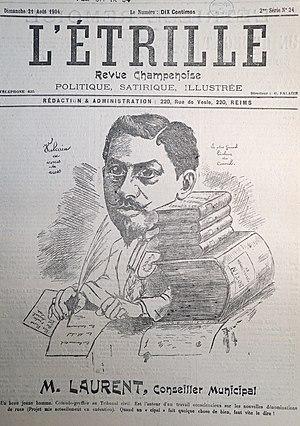
le journal l'étrille dans les fonds de la bibliothèque municipale de Reims.
Alexandre Gustave Laurent, né le 23 février 1873 dans le 8ᵉ arrondissement de Paris, mort le 9 novembre 1949 à Reims, au 5, rue Perseval, est un historien et un homme politique français.